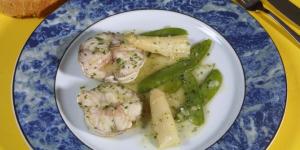
perlon en salsa verde casero